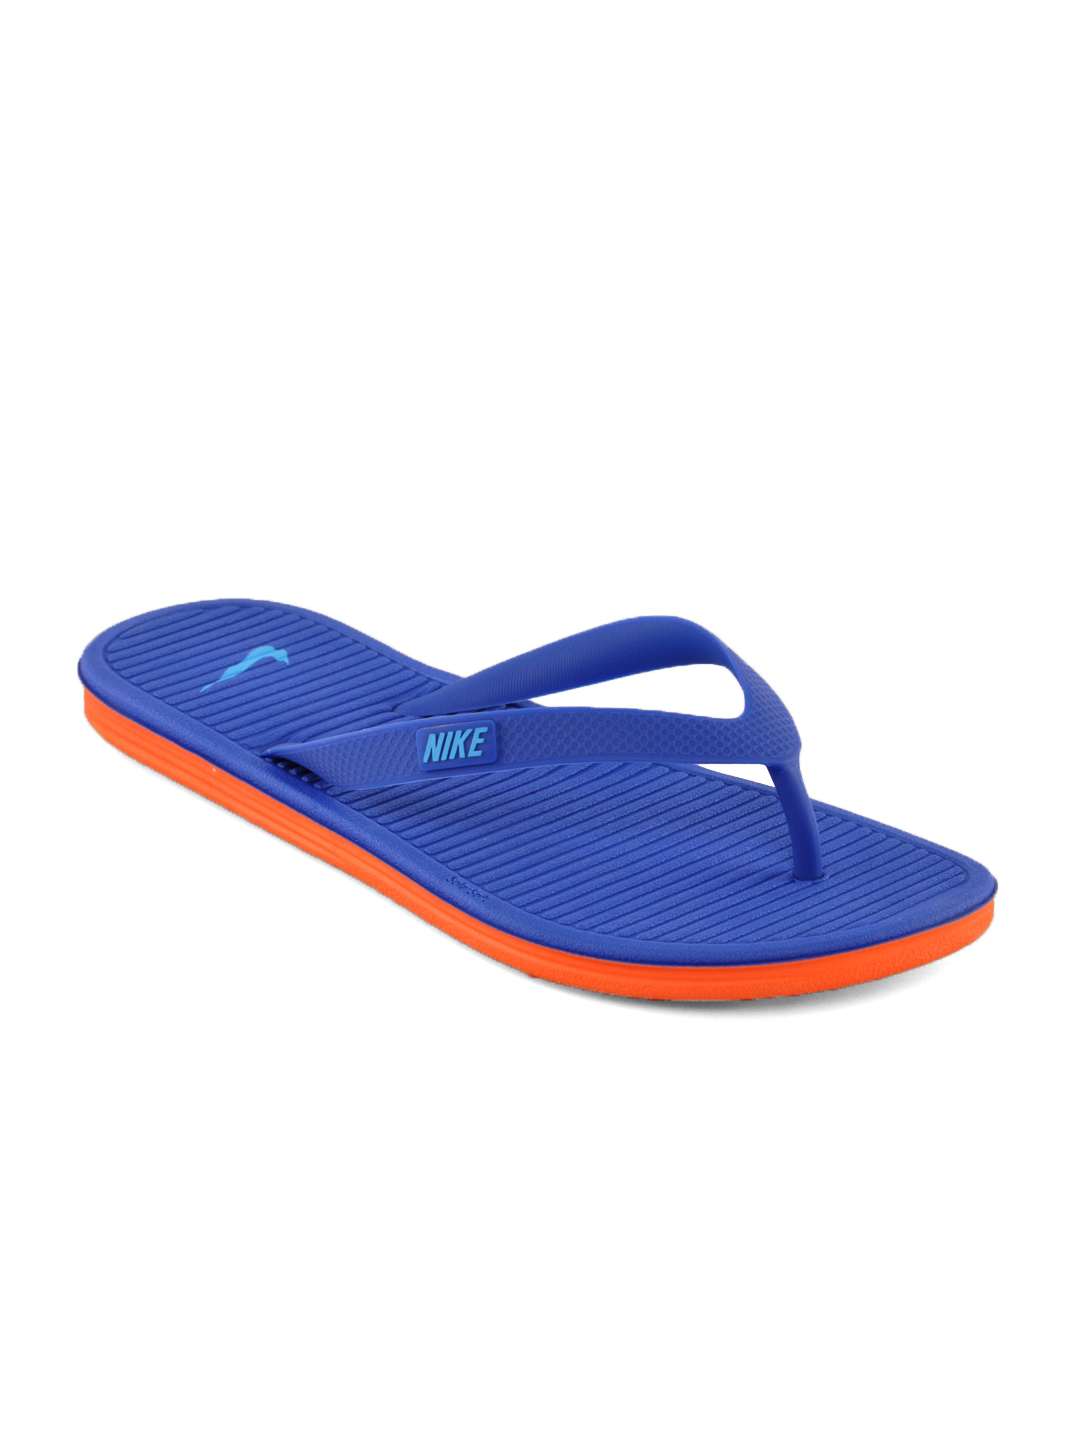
Nike Unisex Solarsoft Thong Blue Flip Flops
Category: Footwear / Flip Flops / Flip Flops
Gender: Unisex
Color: Blue
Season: Summer 2012
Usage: Casual